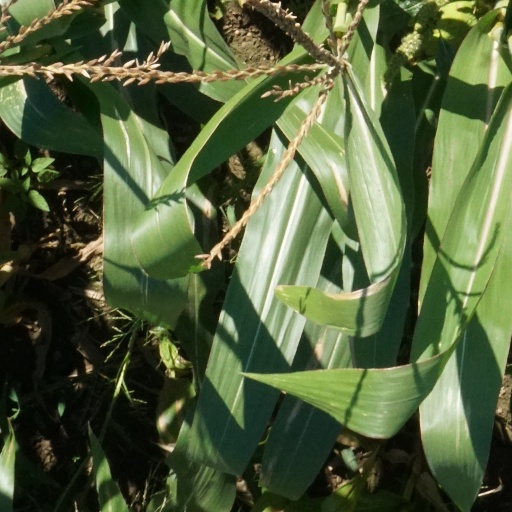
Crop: maize; corn